Jevíčko

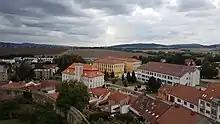
View of Jevíčko with the castle in the middle

Jevíčko is located about southeast of Svitavy and north of Brno. The eastern part of the municipal territory with the town proper lies in the Boskovice Furrow depression. The western part extends into the Orlické Foothills and includes the highest point of Jevíčko, the hill Křenovské hradisko at above sea level.